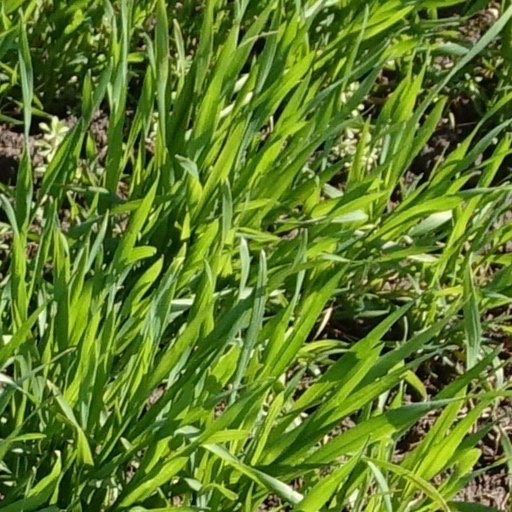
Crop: wheat